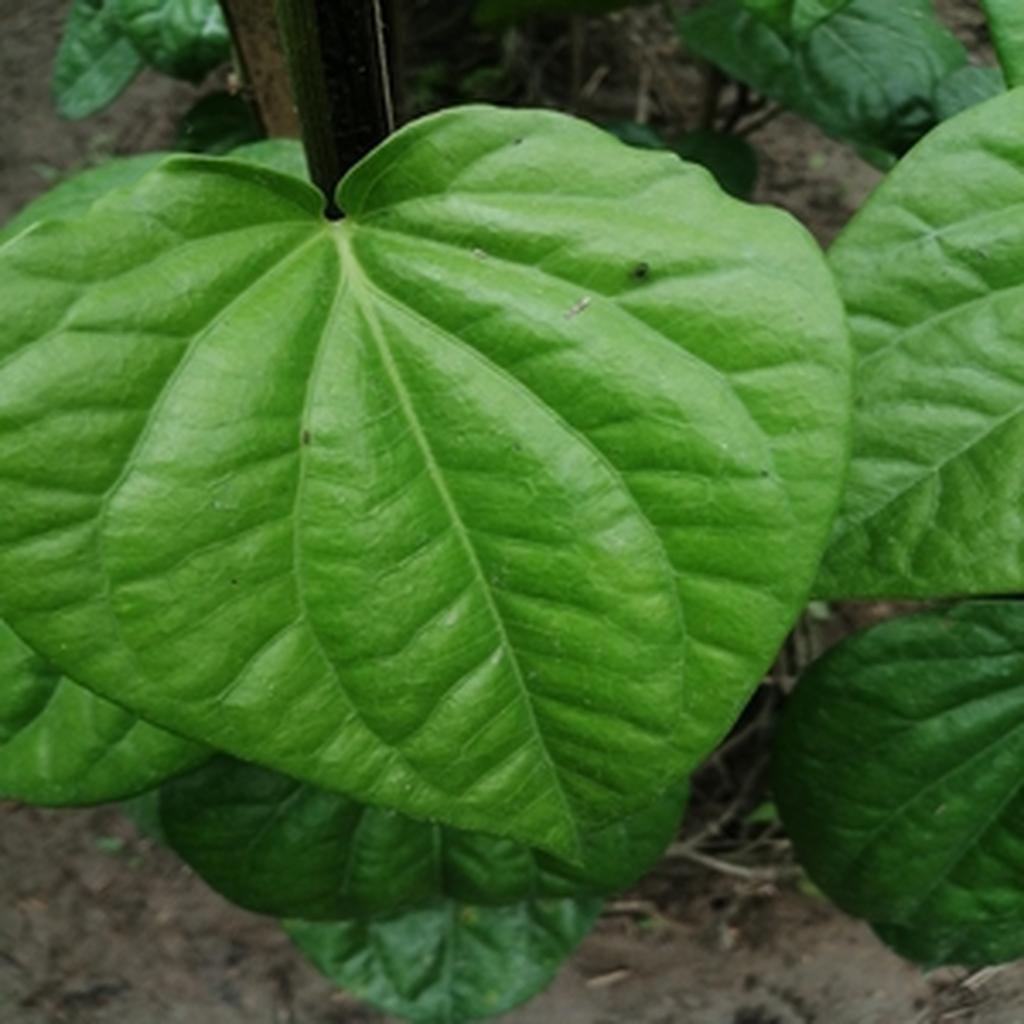
Label: Healthy_Leaf